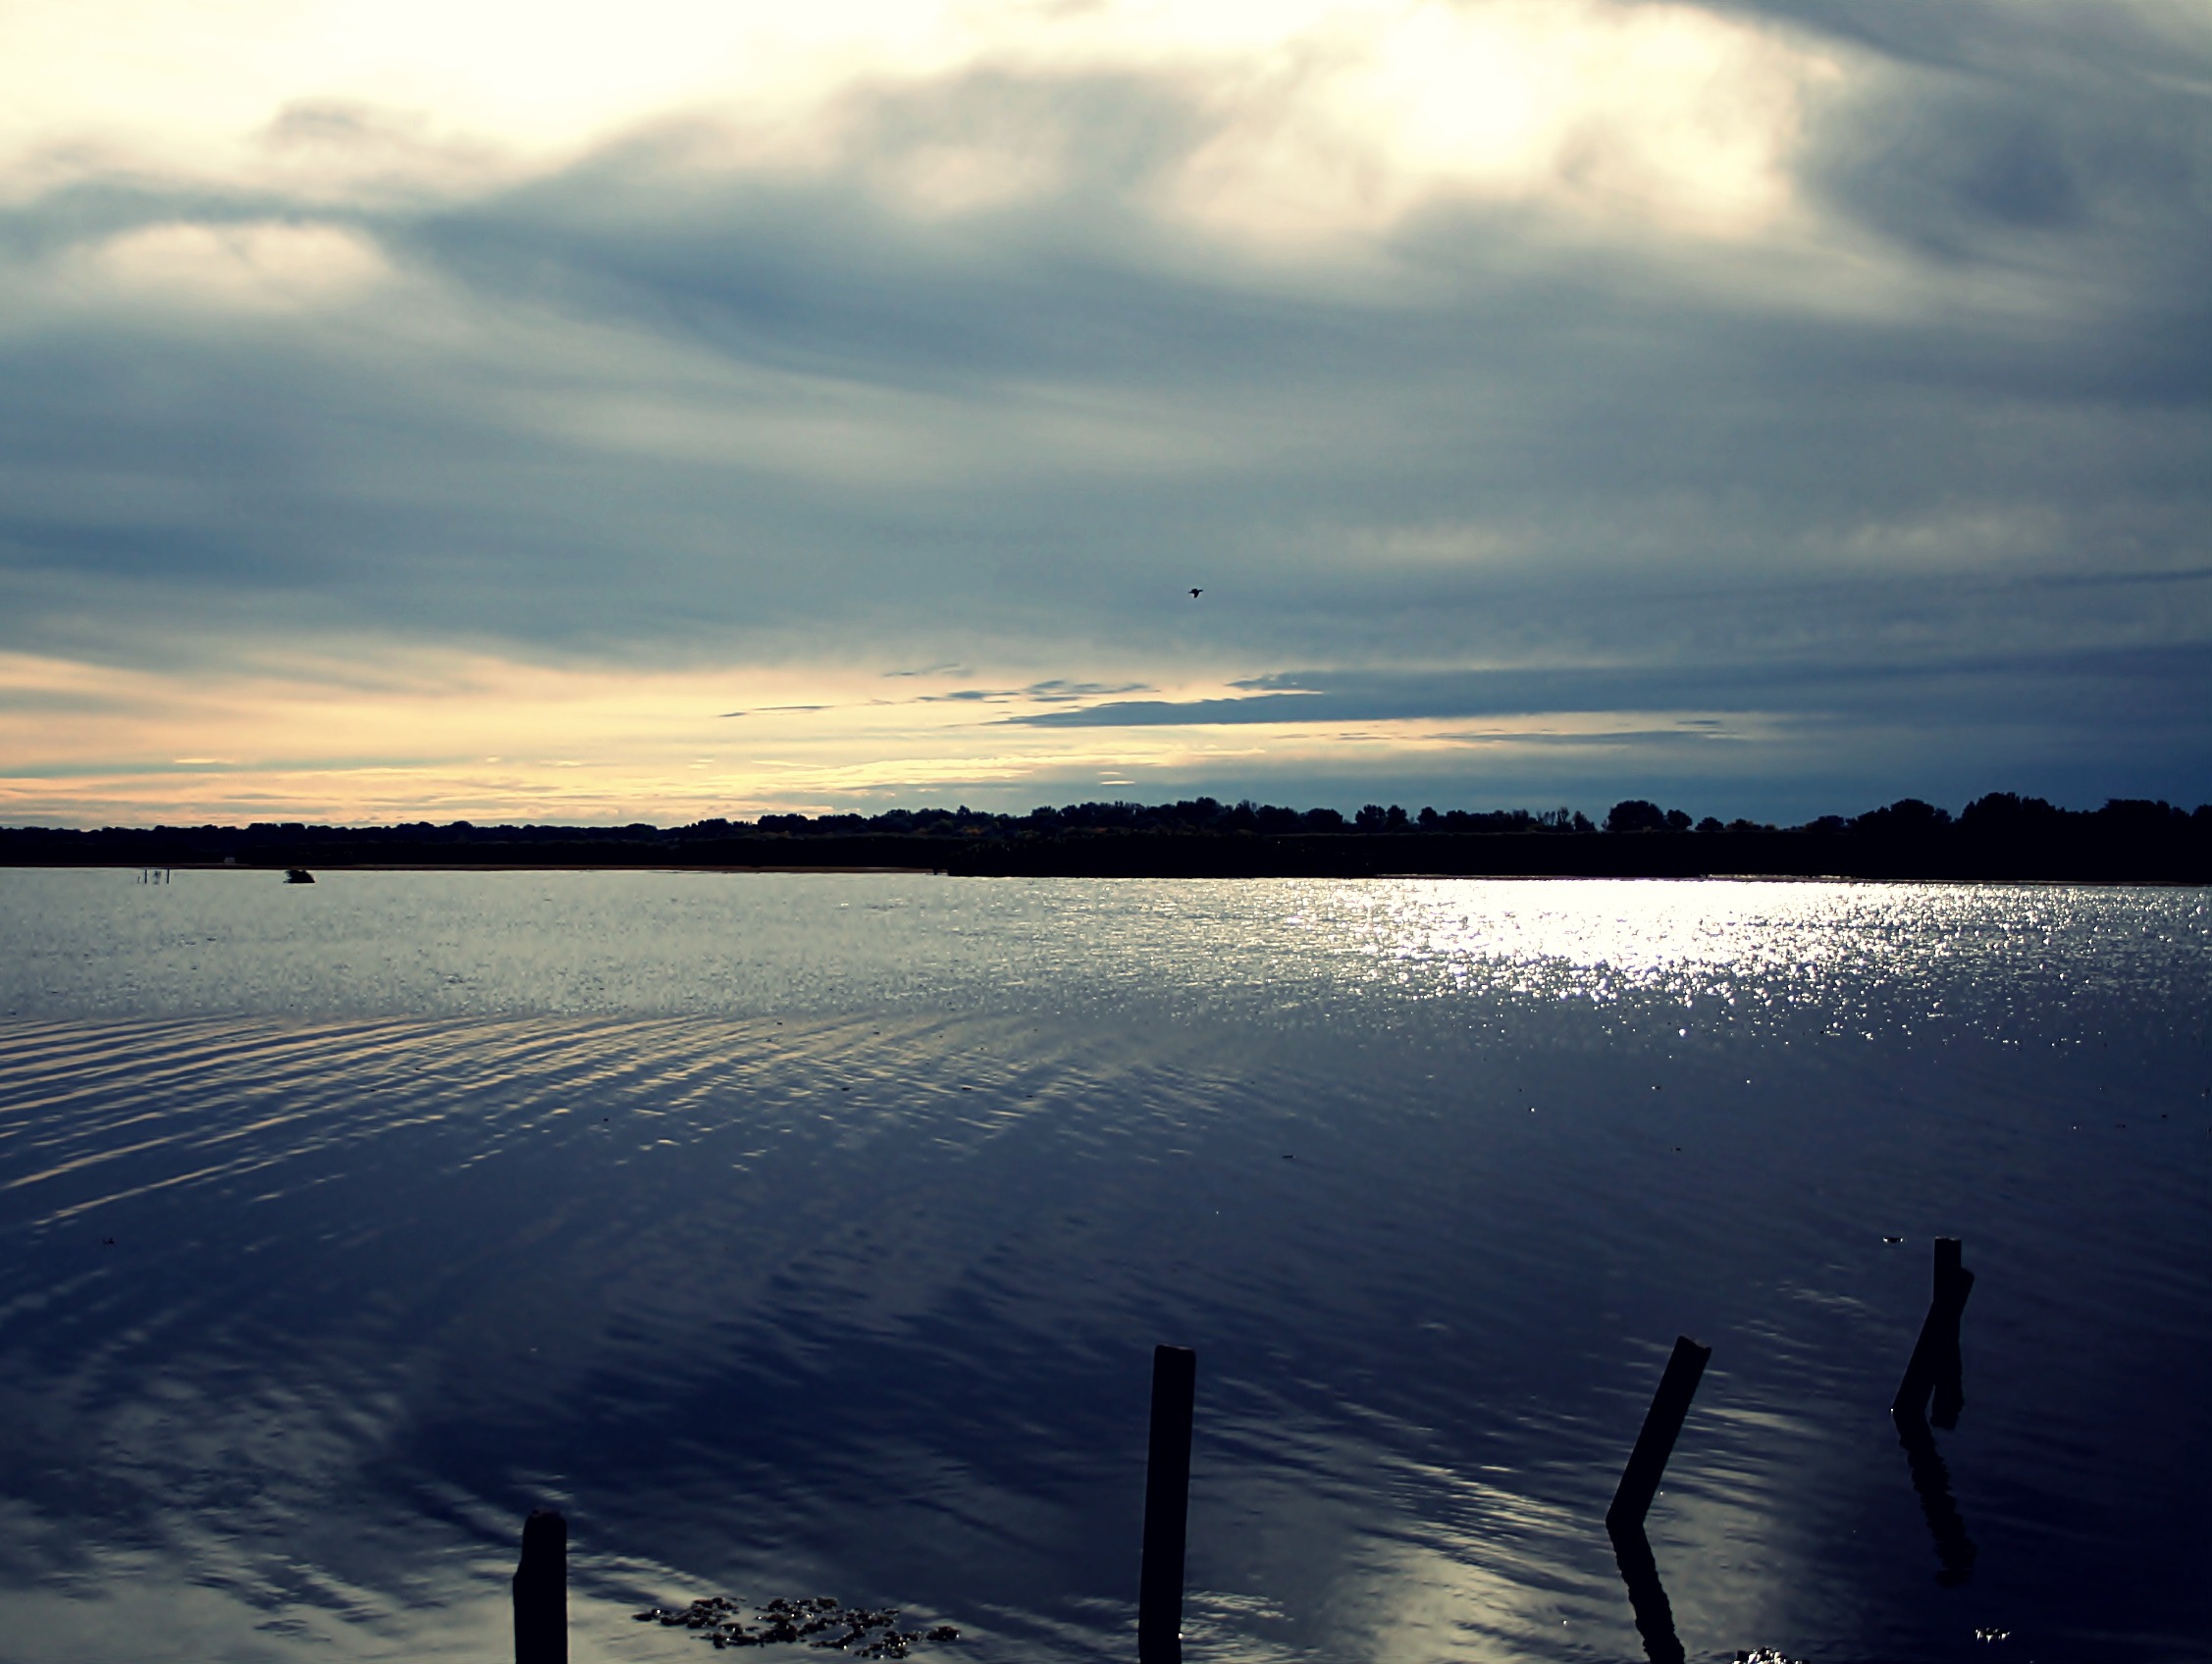
landscape, sea, coast, water, nature, ocean, horizon, snow, cloud, sky, sun, sunrise, sunset, field, sunlight, morning, shore, wave, lake, dawn, dusk, evening, golden, reflection, vehicle, autumn, body of water, clouds, loch, meteorological phenomenon, atmospheric phenomenon